Li Xubin

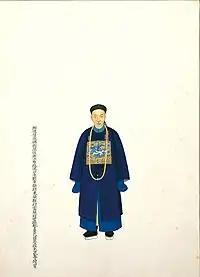
Li Xubin

Li Xubin (1817 – November 16, 1858), courtesy name Di'an or Kehui, was a Chinese military general who lived in the Qing dynasty. He was a commander of the Xiang Army, a military force raised by the Qing government to help the imperial forces in suppressing the Taiping Rebellion. His younger brother, Li Xuyi (李續宜; 1822–1863), was also a commander in the Xiang Army.